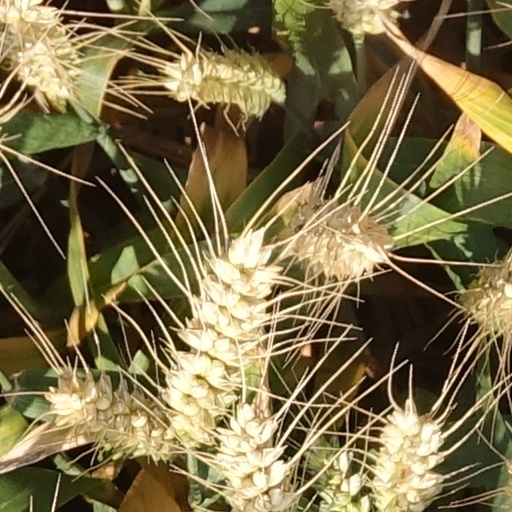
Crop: wheat